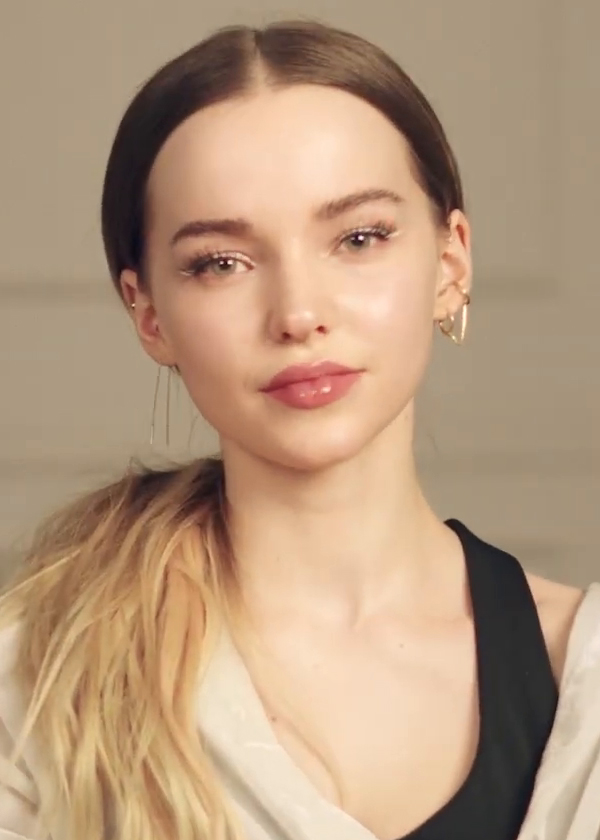
โดฟ คาเมรอน

| name = โดฟ คาเมรอน
| image = Dove Cameron Vogue - 4.jpg
| caption = โดฟ คาเมรอนเมื่อปี 2021
| birth_place = Bainbridge Island, Washington, US
| birth_name = Chloe Celeste Hosterman
| years_active = 2007–ปัจจุบัน
| signature = Dove Cameron signature.svg
| module = Infobox musical artist
| embed = yes
| instrument = ร้อง
| associated_acts = The Girl and the Dreamcatcher
| genre = Pop music|ป็อป
โดฟ โอลิเวีย คาเมรอน ( ชื่อเกิด โคลอี เซเลสเต ฮอสเตอร์แมน; เกิด 15 มกราคม ค.ศ. 1996) เป็นนักแสดงและนักร้องชาวอเมริกัน เธอเป็นที่รู้จักในการแสดงรับบทเป็นตัวละครหลัก (คู่แฝดต่างลุค) ในซิทคอมวัยรุ่น เรื่อง ลิฟแอนด์มัดดี ทางช่อง ดิสนีย์แชนแนล|ดิสนี่ย์แชนแนล. และเธอยังรับบทเป็น เคย์ล่า มอร์แกน ในภาพยนตร์เรื่อง Cloud 9 และ เดสเซนแดนท์ส รวมพลทายาทตัวร้าย รับบทเป็น มาล ลูกสาวของ มาเลฟิเซนต์ และเธอยังมีผลงานเรื่องต่อ เดสเซนแดนท์ส รวมพลทายาทตัวร้าย 2 ที่ ณ ตอนนี้ได้ออกอากาศรอบ Premier ทางช่อง Disney Channel เมื่อวันที่ 21 กรกฎาคม 2560 ที่ผ่านมา
== บนเวที ==
* "Mamma Mia!" (2017)
* "Hairspray Live!" (2016)
== การแสดง ==
| class="wikitable sortable" style="margin-bottom: 10px;"
|+ งานแสดงทางหนังและทีวี
!ปี
!ชื่อ
!รับบทเป็น
! class="unsortable" |หมายเหตุ
|-
|2012
|"Shameless"
|Holly Herkimer
|2 episodes
|-
|2012
|"เจาะจิตผ่าปริศนา"
|Charlotte Anne Jane
|Episode: "Devil's Cherry"
|-
|2013
|"Malibu Country"
|Sienna
|Episode: "Push Comes to Shove"
|-
|2013–2017
|"ลิฟแอนด์มัดดี"
|Liv Rooney/Maddie Rooney
|Lead role (dual role)
|-
|2014
|"Cloud 9"
|Kayla Morgan
|ภาพยนตร์โทรทัศน์
|-
|2015
|"Austin & Ally"
|Bobbie
|Episode: "Duos & Deception"
|-
|2015
|"Barely Lethal"
|Liz Larson
|ภาพยนตร์
|-
|2015
|"รวมพลทายาทตัวร้าย"
|Mal
|ภาพยนตร์โทรทัศน์
|-
|2015
|"R.L. Stine's Monsterville: Cabinet of Souls"
|Beth
|ภาพยนตร์โทรทัศน์
|-
|2015–present
|"Descendants: Wicked World"
|Mal
|พากย์เสียง
|-
|2016
|"Hairspray Live!"
|Amber Von Tussle
|NBC special
|-
|2016
|"Ultimate Spider-Man vs. the Sinister 6"
|Gwen Stacy/Spider-Gwen/Police officer
|Episode: "Return to the Spider-verse Part Four"
|-
|2017
|"รวมพลทายาทตัวร้าย 2"
|Mal
|ภาพยนตร์โทรทัศน์
|
== หมายเหตุ ==
== อ้างอิง ==
หมวดหมู่:บุคคลที่ยังมีชีวิตอยู่
หมวดหมู่:ชาวอเมริกันเชื้อสายสโลวัก
หมวดหมู่:ชาวอเมริกันเชื้อสายรัสเซีย
หมวดหมู่:ชาวอเมริกันเชื้อสายฮังการี
หมวดหมู่:นักแสดงละครโทรทัศน์หญิงชาวอเมริกัน
หมวดหมู่:นักแสดงภาพยนตร์หญิงชาวอเมริกัน
หมวดหมู่:นักร้องเด็กชาวอเมริกัน
หมวดหมู่:นักแสดงเด็กหญิงชาวอเมริกัน
หมวดหมู่:นักแสดงหญิงชาวอเมริกันในศตวรรษที่ 21
หมวดหมู่:บุคคลที่เกิดในปี พ.ศ. 2539